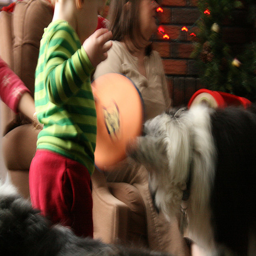
A child giving a dog a frisbee in a room full of people.
A child holding a frisbee and playing with a dog.
an image of  child playing with a dog
A little child, a lady and a dog in a living room.
a small child holding a frisbee and a dog grabbing it